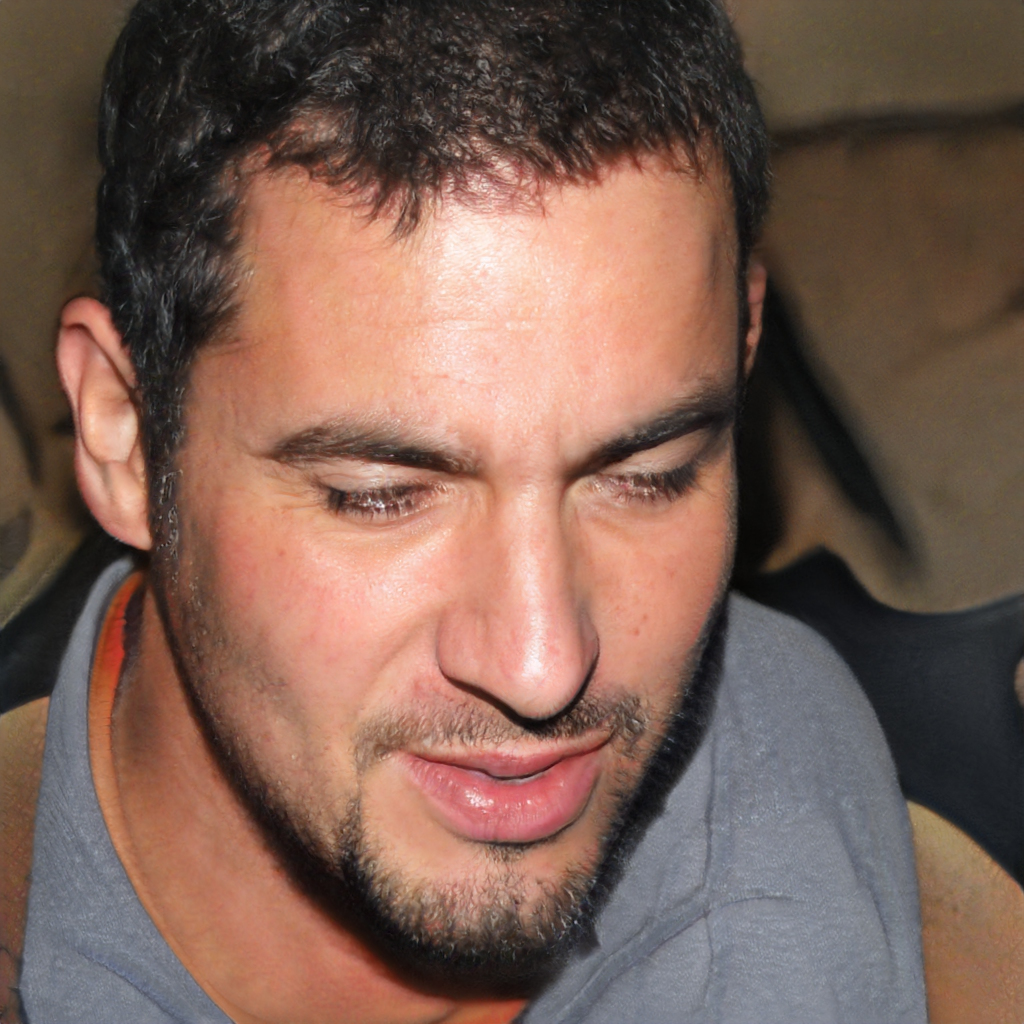
Gender: Male